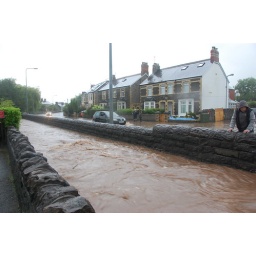
Worryingly, the water within the walls was a foot higher than the road either side...